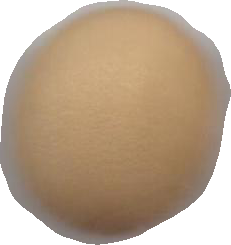
Variety: Dega